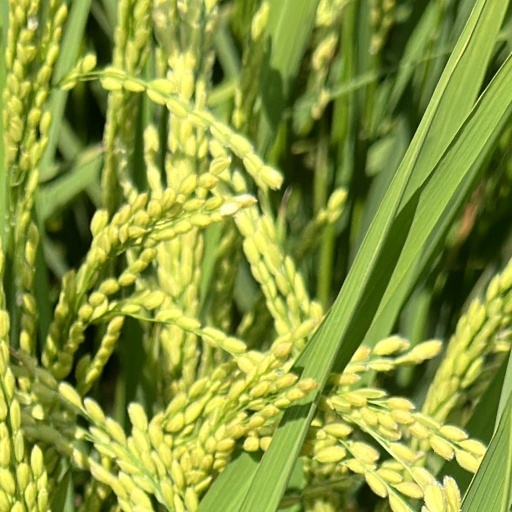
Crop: rice